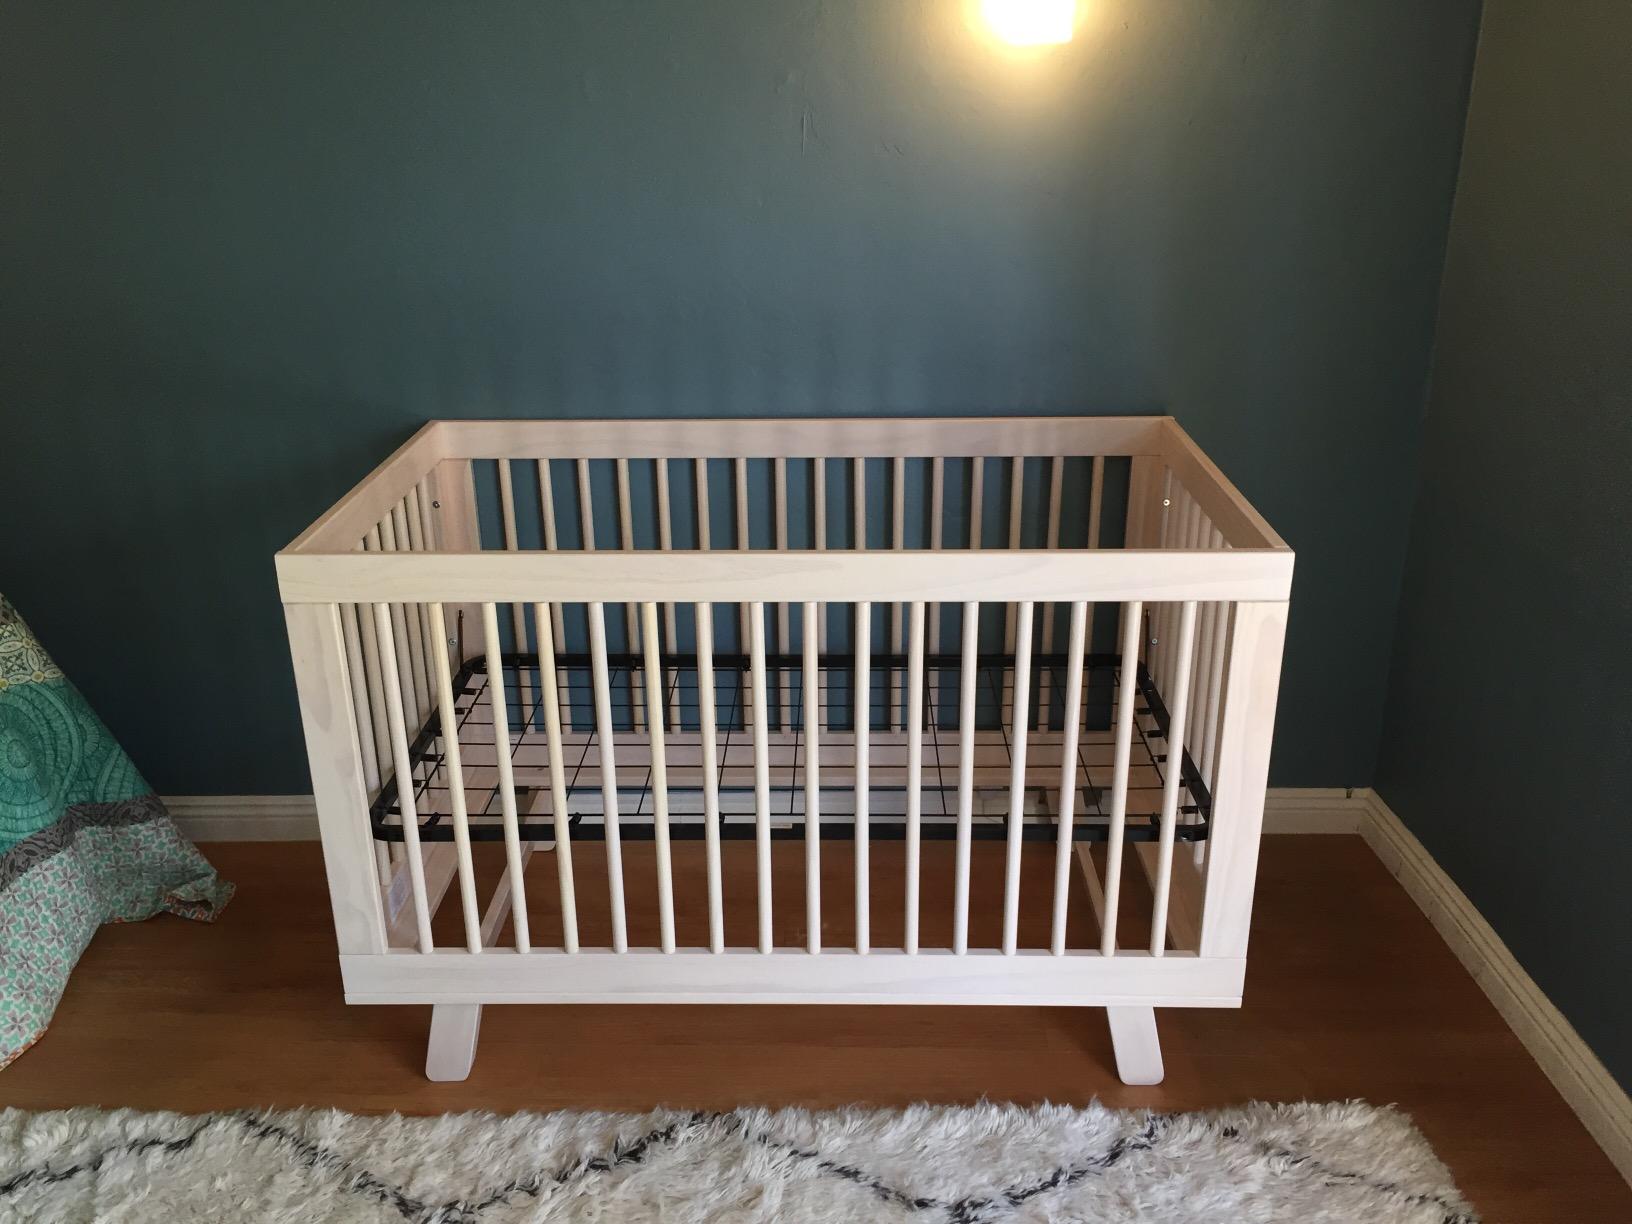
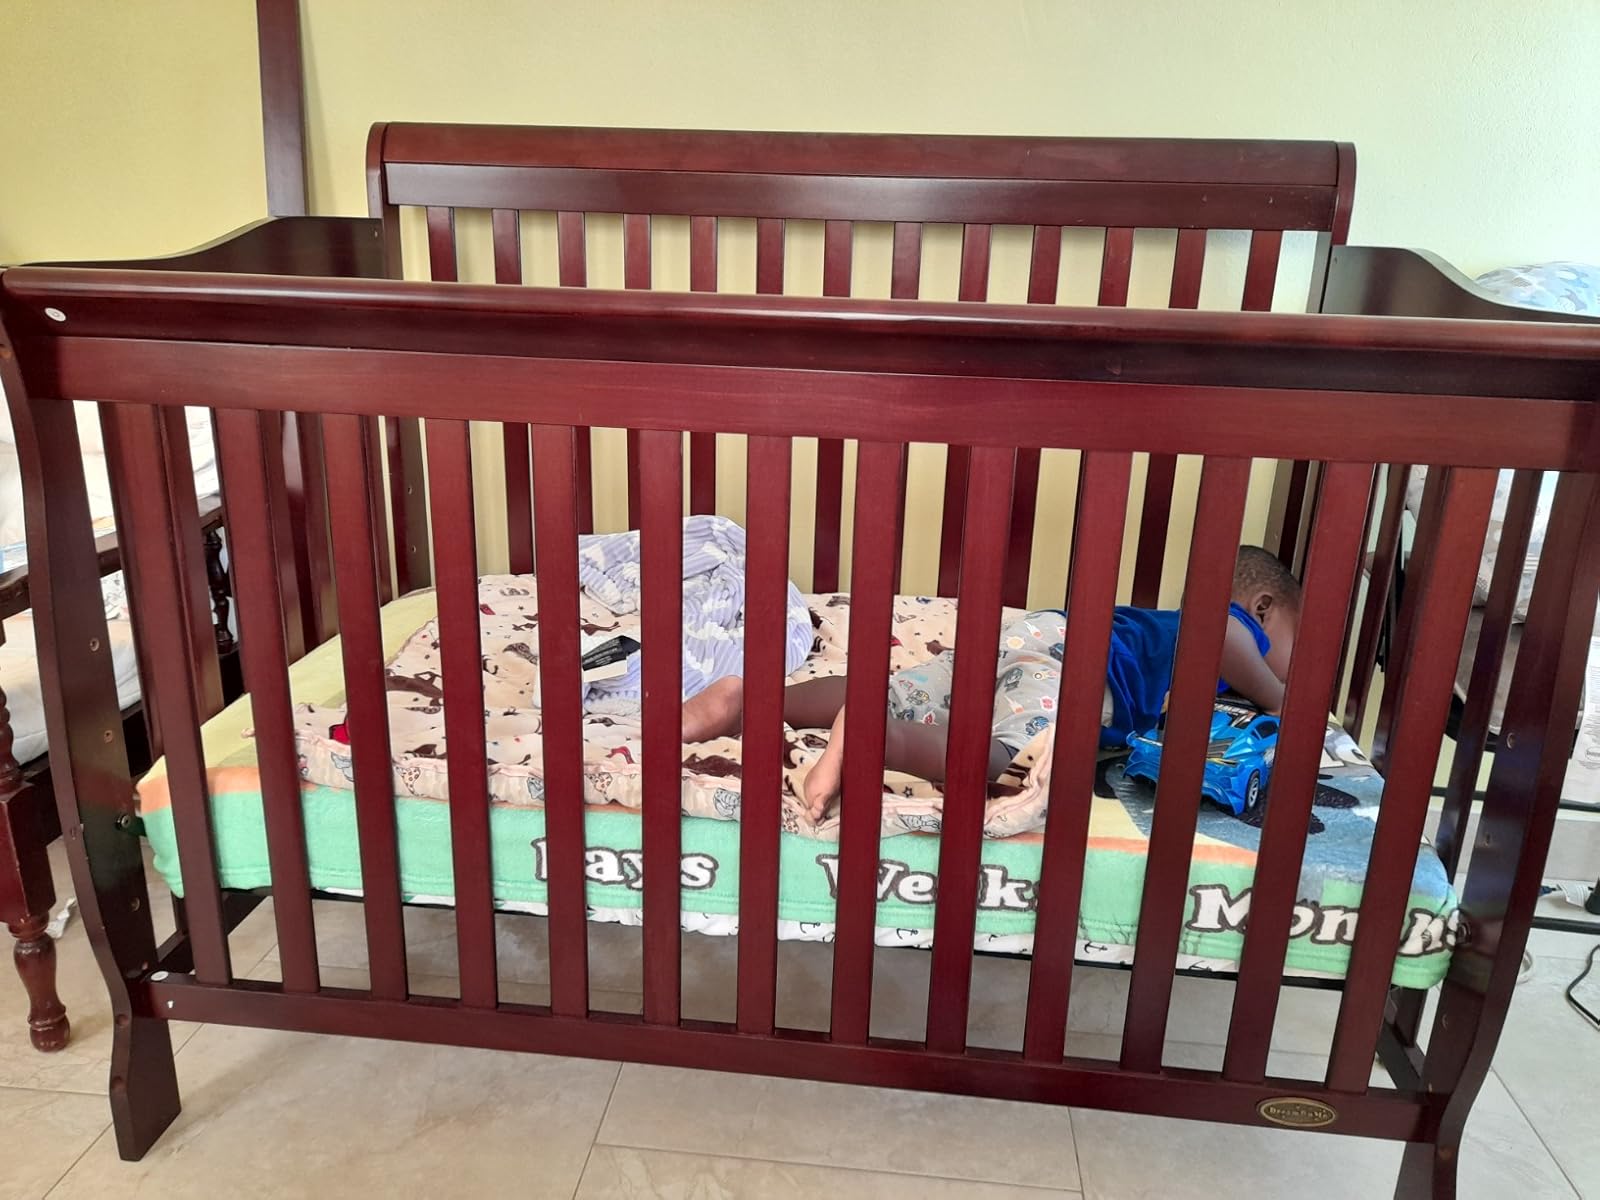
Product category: products_crib
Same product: no